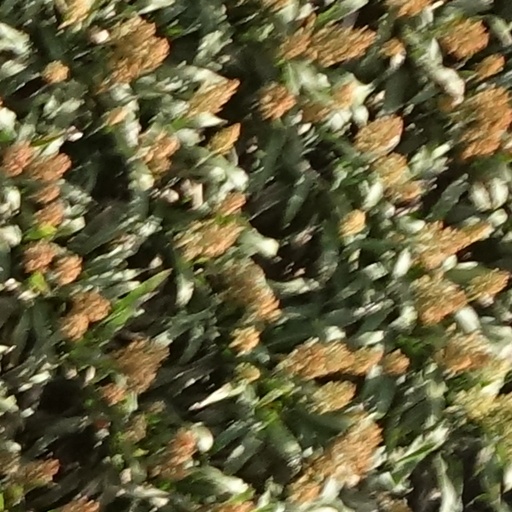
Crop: sorghum